Lists of mountains and hills in the British Isles

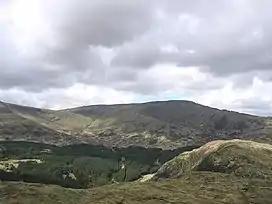
Merrick, in the Southern Uplands, is both a Corbett and a Donald

The Corbetts are peaks in Scotland that are between high with a prominence of at least . The list was compiled in the 1920s by John Rooke Corbett, a Bristol-based climber and SMC member, and was published posthumously after his sister passed it to the SMC. As of April 2020, there were 222 Corbetts. Climbers who climb all of the Corbetts are called "Corbetteers", the first being Corbett himself who completed them in 1943.